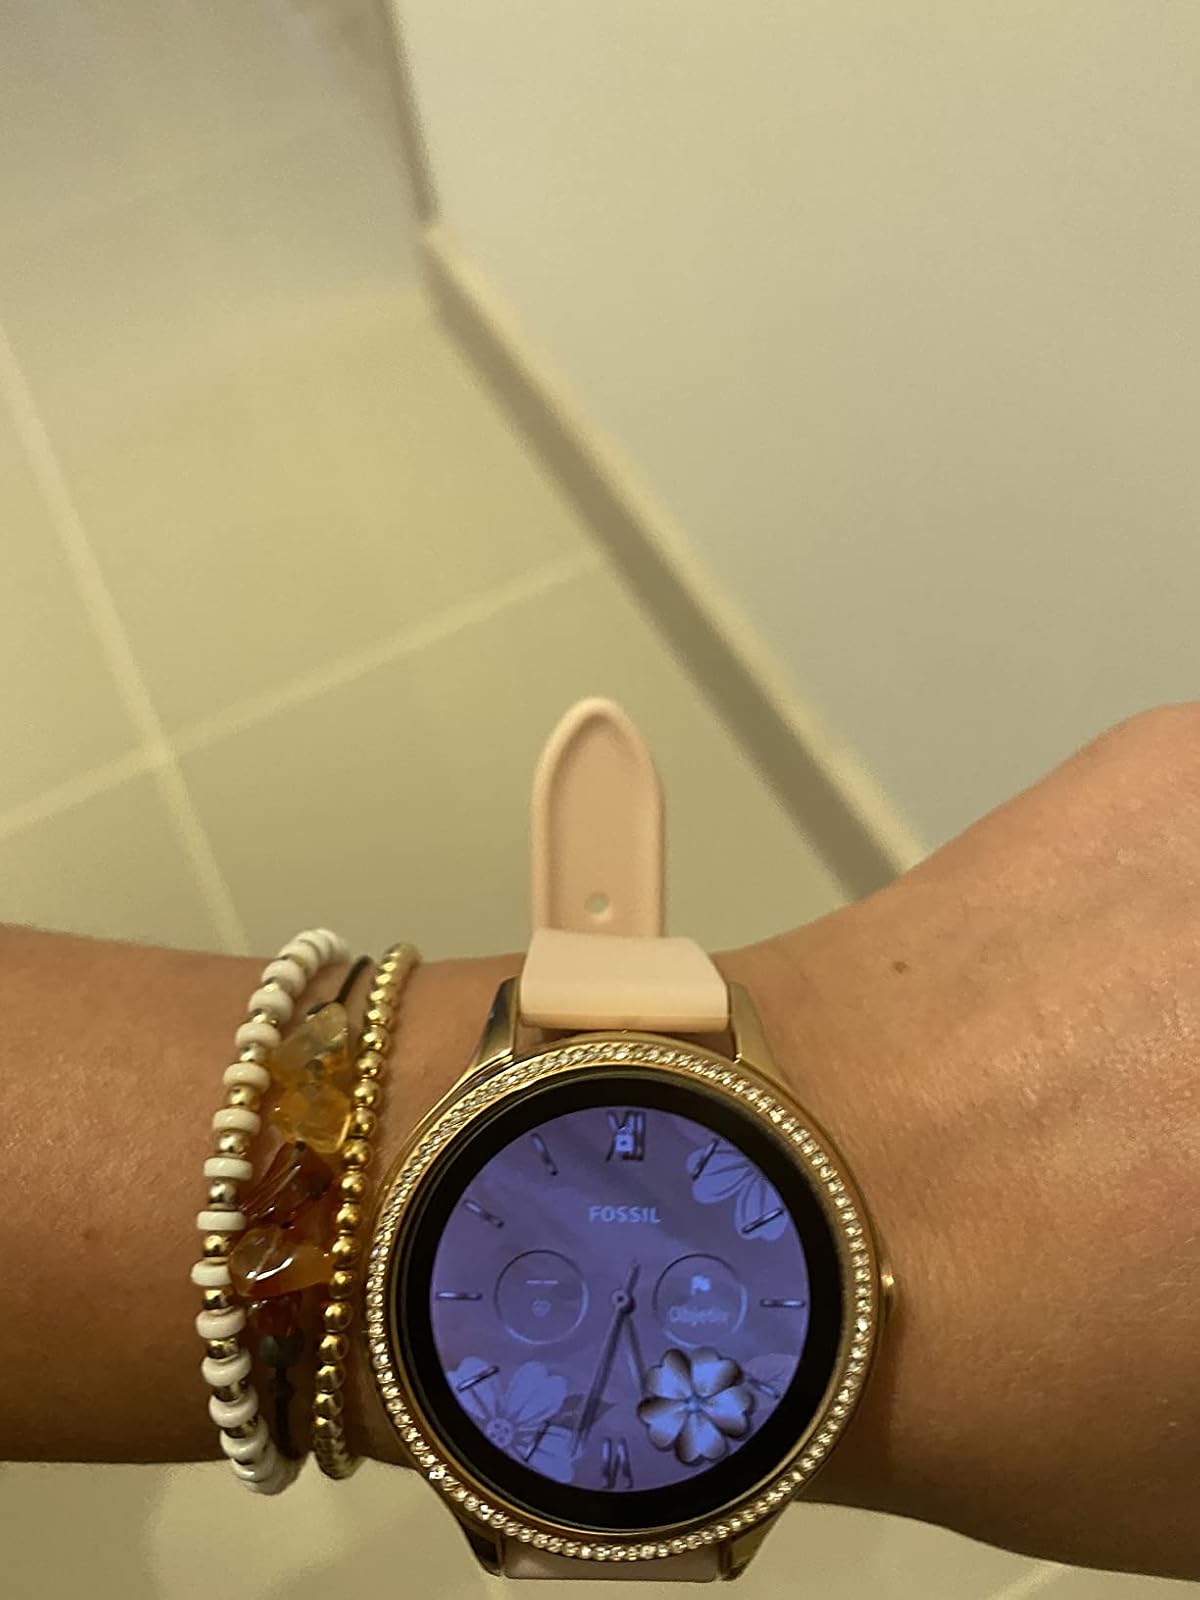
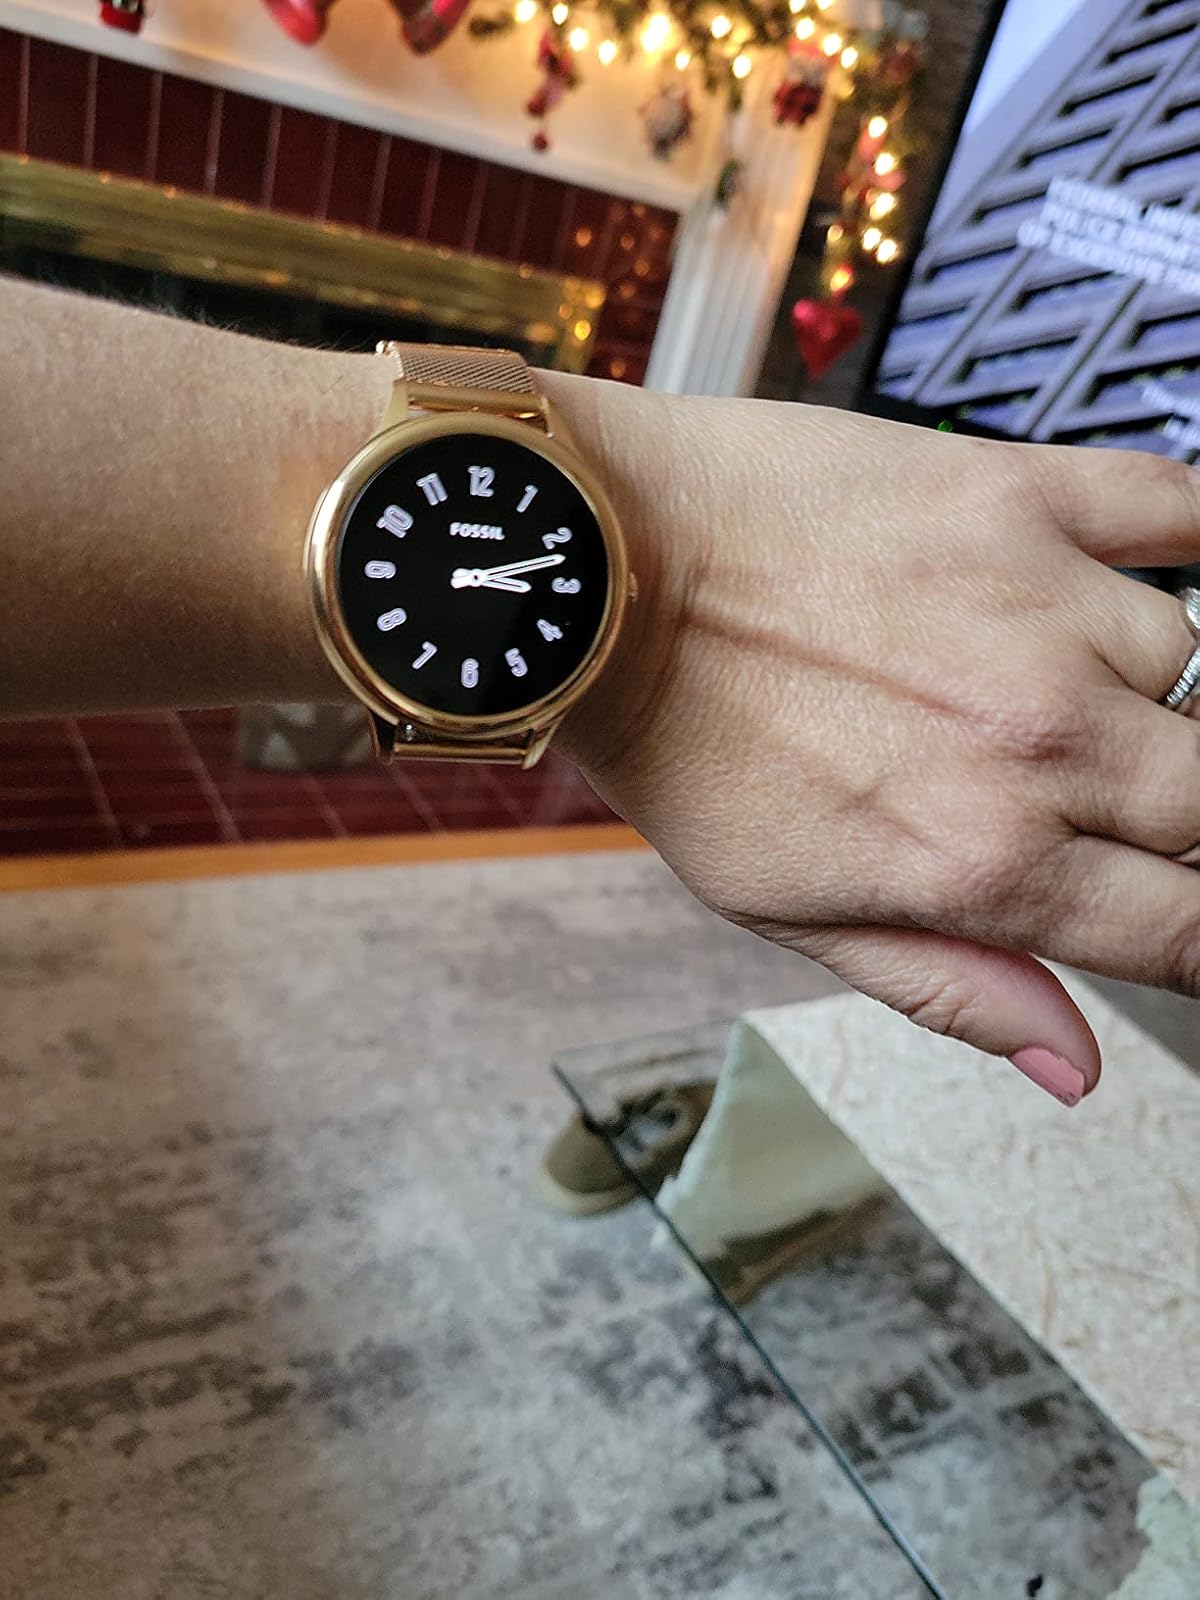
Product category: smartwatch
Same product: no